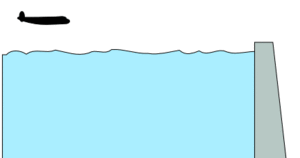
Amy Constance Gentry, née le 26 juillet 1903 et morte le 11 juin 1976, est une pionnière de l'aviron féminin en Angleterre. Elle commence sa carrière dans le club d'aviron de Weybridge, où elle aide à fonder une section réservée aux femmes en 1920. De 1932 à 1934, elle est championne invaincue de skiff.
Une bombe rebondissante est une variété de grenade sous-marine qui fut utilisée durant la Seconde Guerre mondiale. Son invention est attribuée à Barnes Wallis employé par Vickers-Armstrongs, une entreprise basée dans le Surrey. Le modèle le plus connu est celui employé durant l'opération Chastise, un raid mené par les Dambusters qui s'attaquèrent aux retenues artificielles de la vallée de la Ruhr.